Frederick W. Baldwin (Vermont politician)

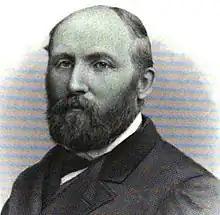
From 1886's "Biography of the Bar of Orleans County, Vermont"

Frederick W. Baldwin (September 29, 1848 – September 8, 1923) was a Vermont attorney, businessman, historian, author and politician who served as President of the Vermont Senate.